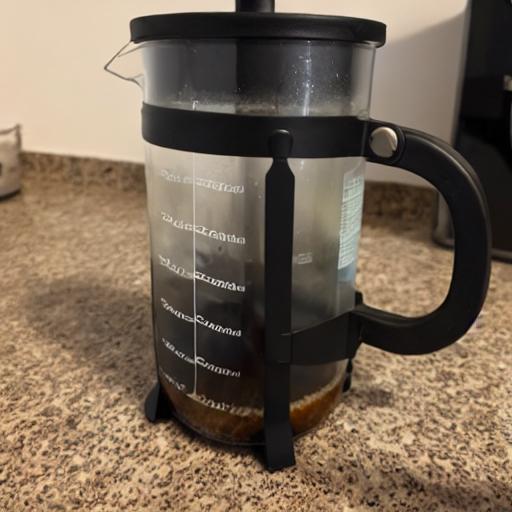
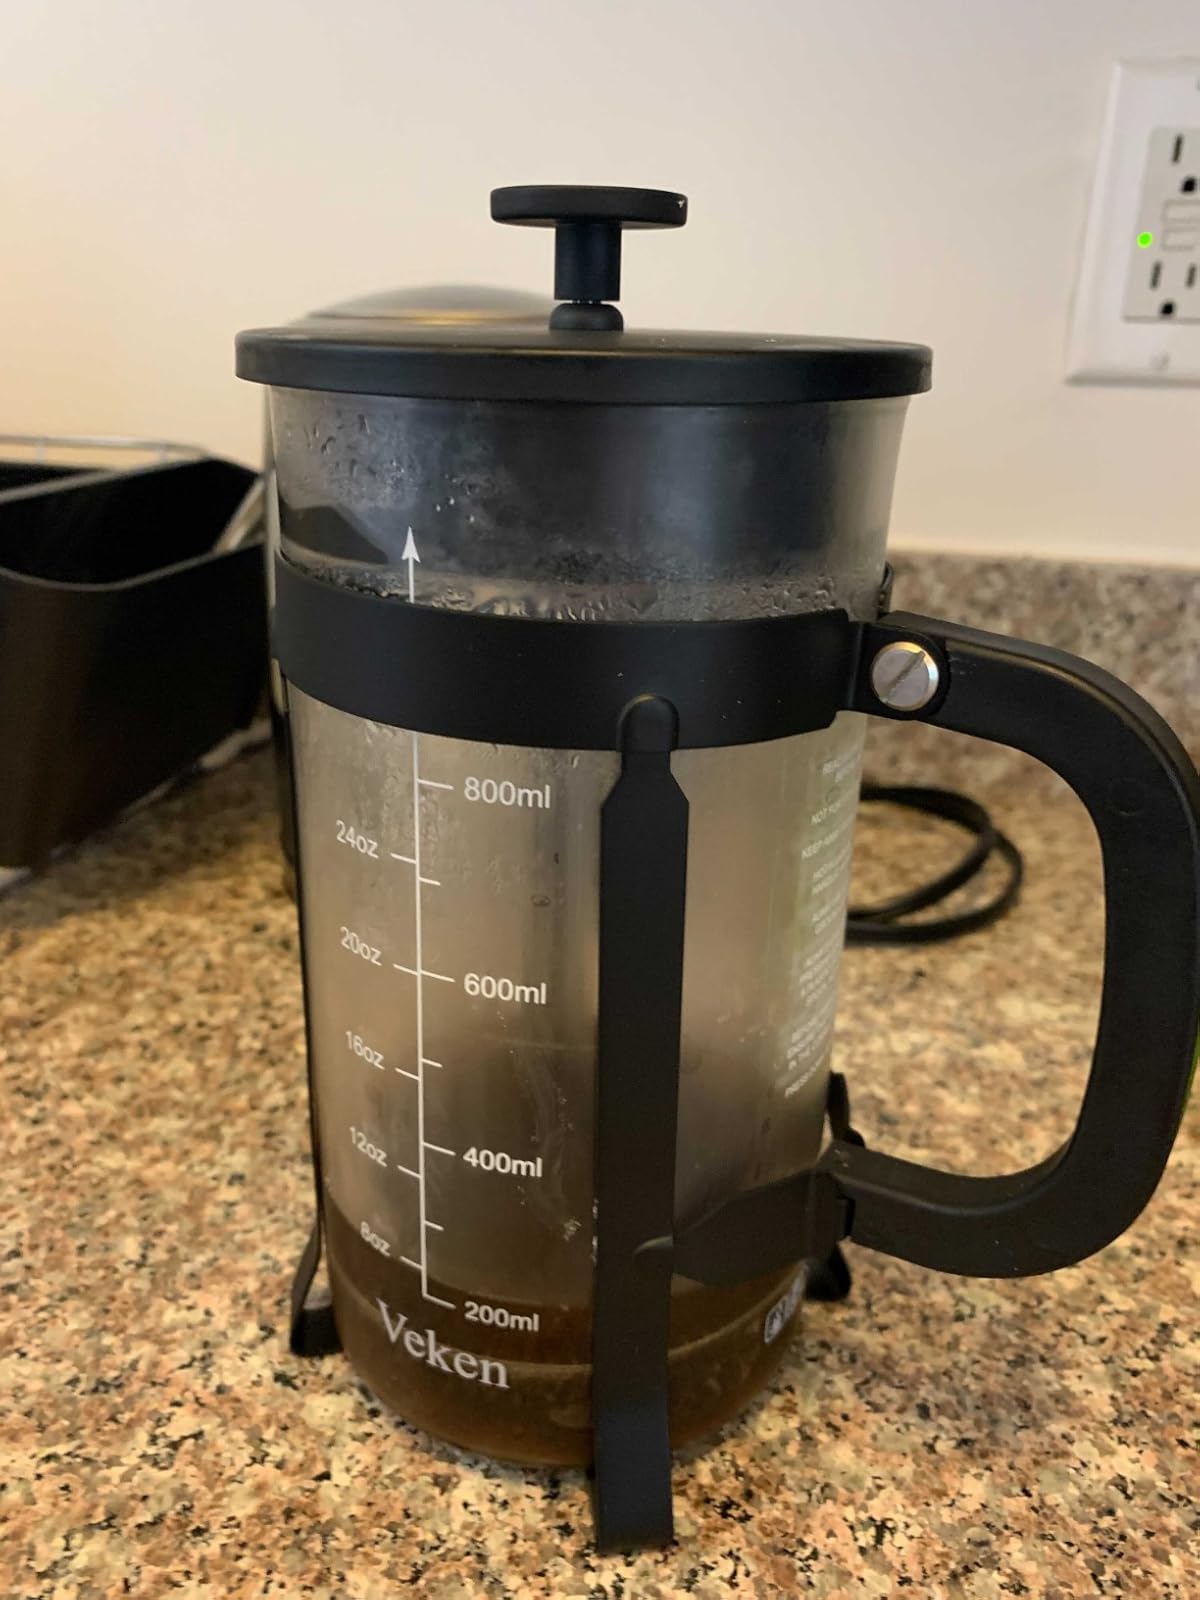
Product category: items_tea
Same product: no